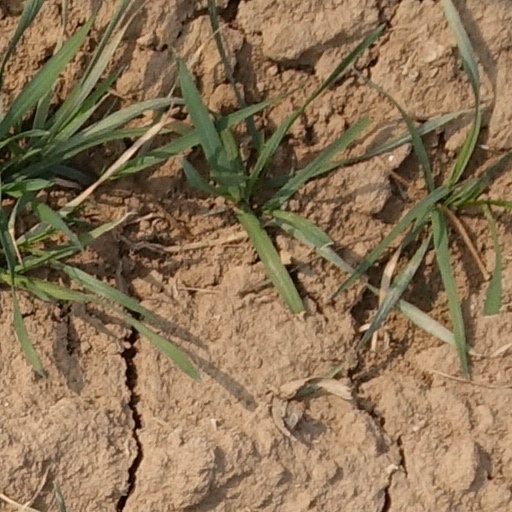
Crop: wheat